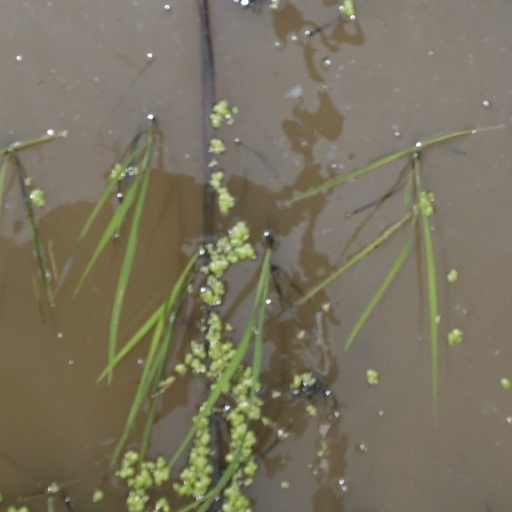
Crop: rice